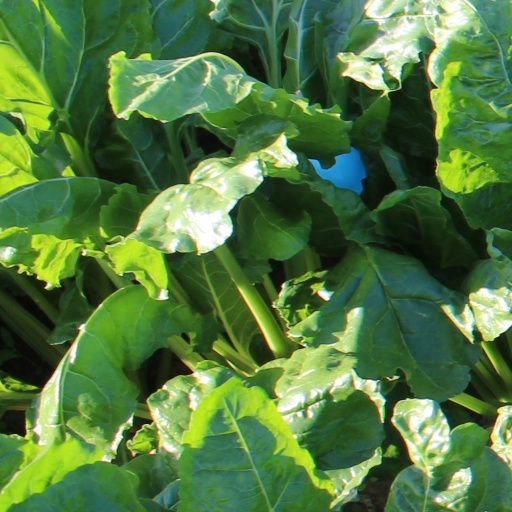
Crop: sugar beet